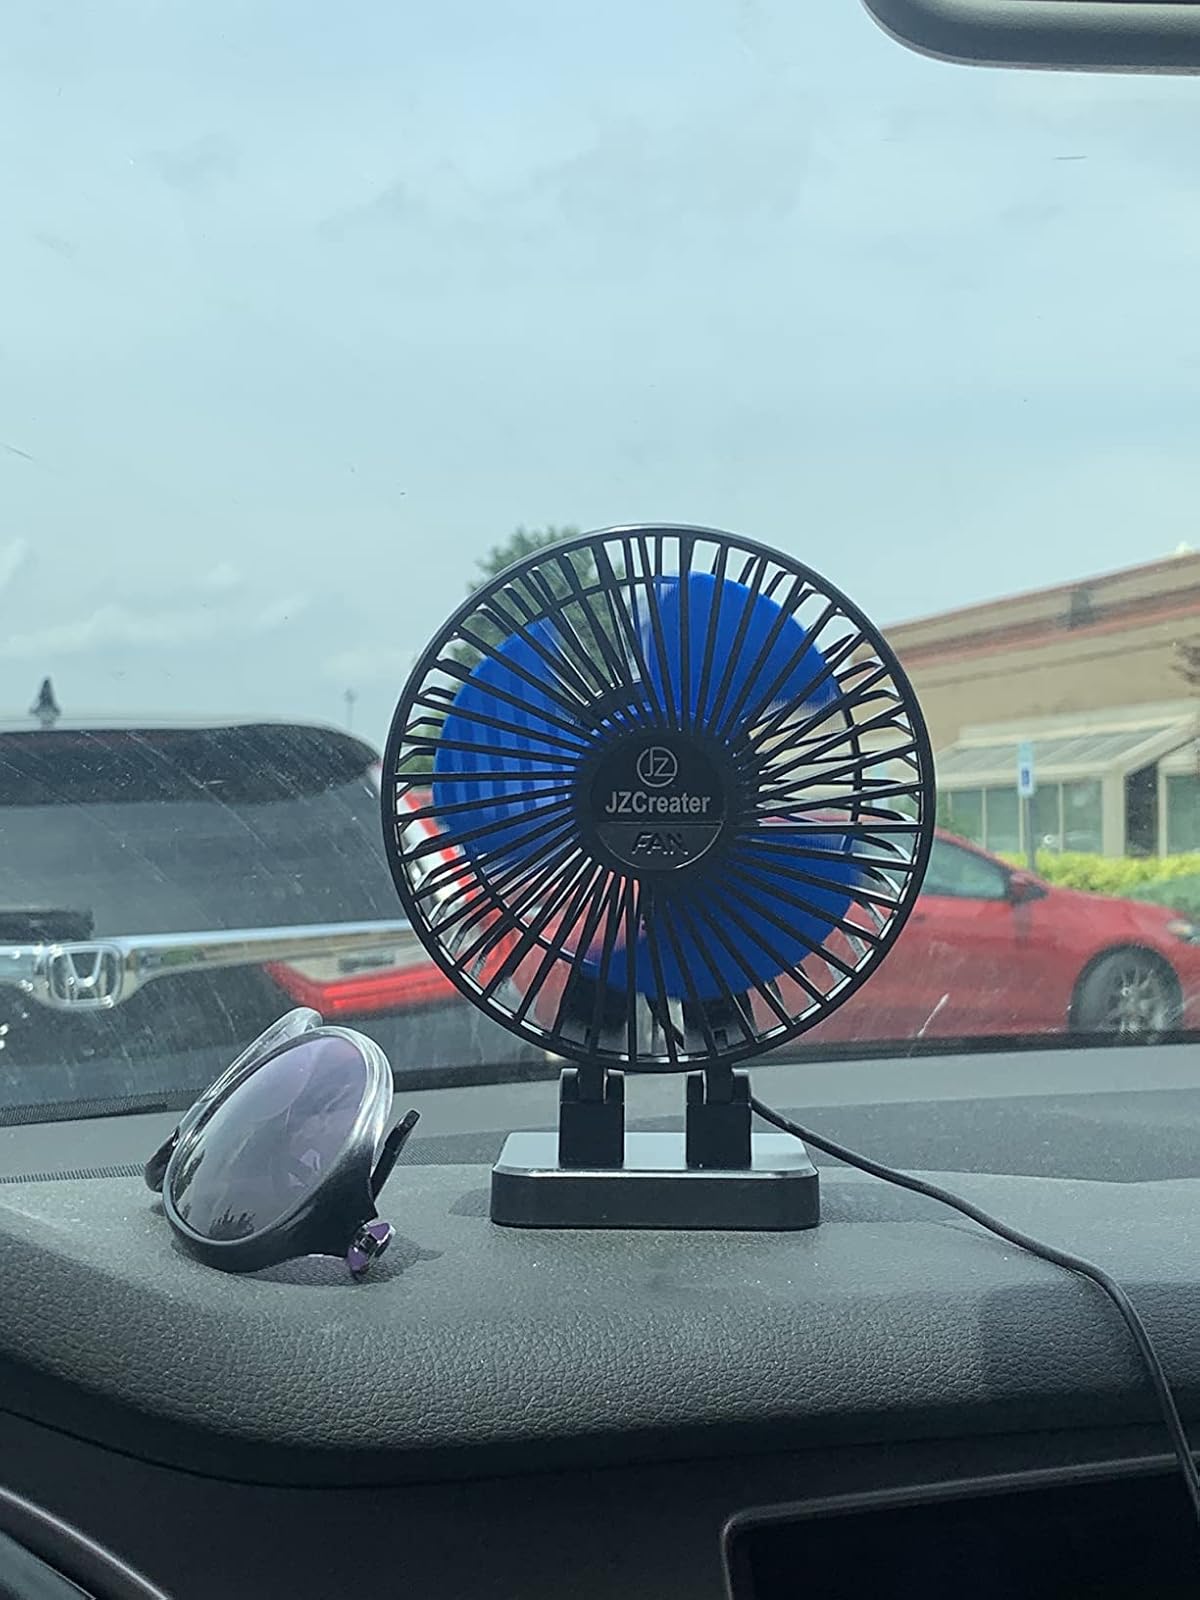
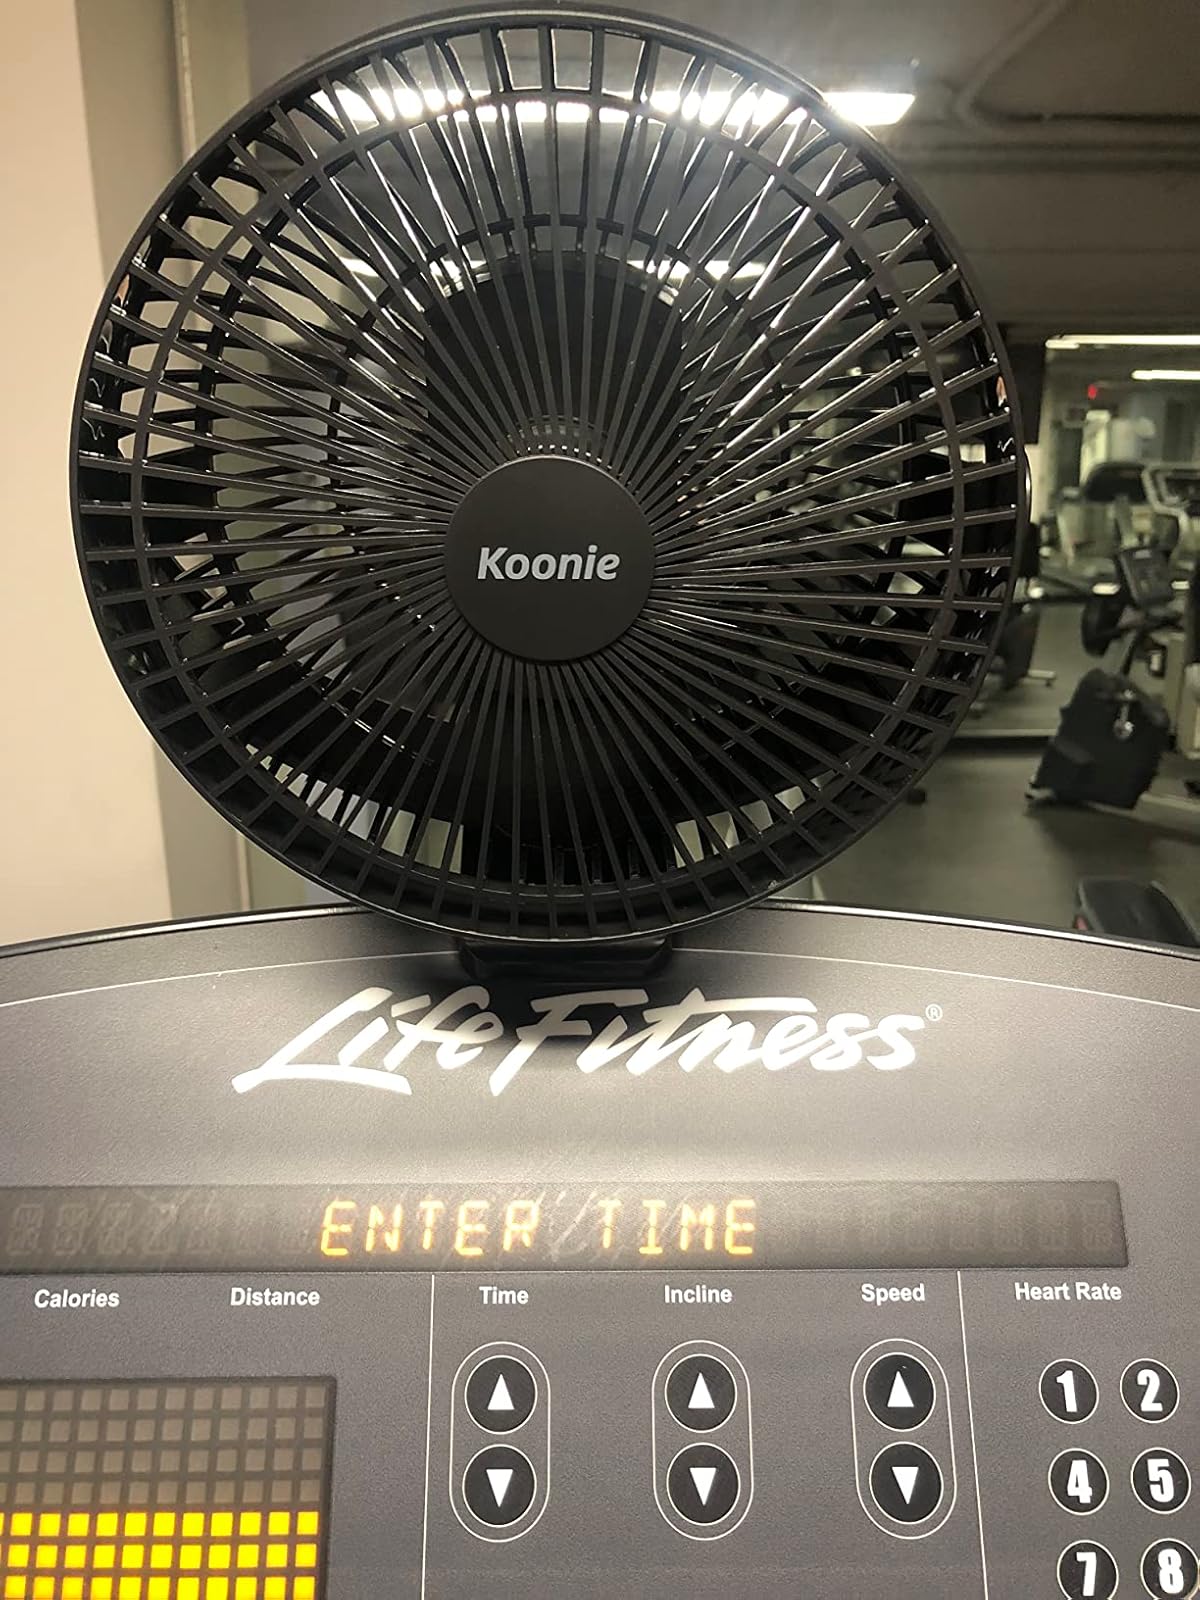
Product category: fan
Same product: no